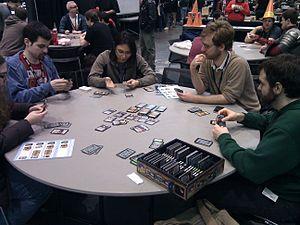
Dominion est un jeu de deck-building créé par Donald X. Vaccarino, édité par Filosofia en France. Il est sorti en 2008 et a reçu de nombreux prix, tel que le Spiel des Jahres.